Describe the emotion expressed in this image:  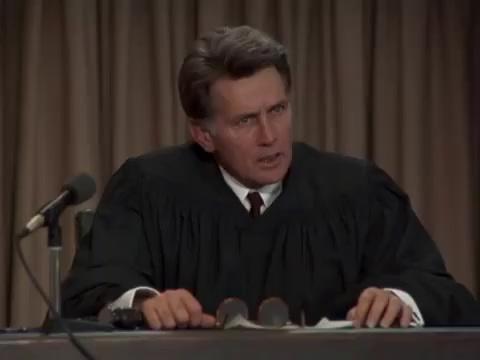
This person displays Suffering, valence and arousal with low intensity.